Brunei–Malaysia border

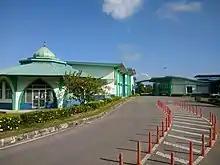
Malaysian border control buildings near the westernmost part of the Malaysia/Brunei border

From west to east, the Brunei–Malaysia border begins where the watershed of the Baram and Belait river basins meet the South China Sea at a point six nautical miles (11 km) east of Tanjung Baram at coordinates .